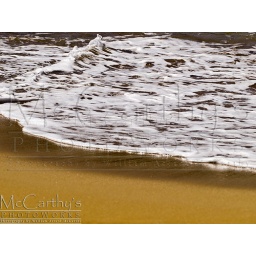
Waves crashing on the coast on a beach in Malta